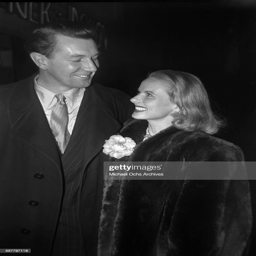
actors arrive to an event .